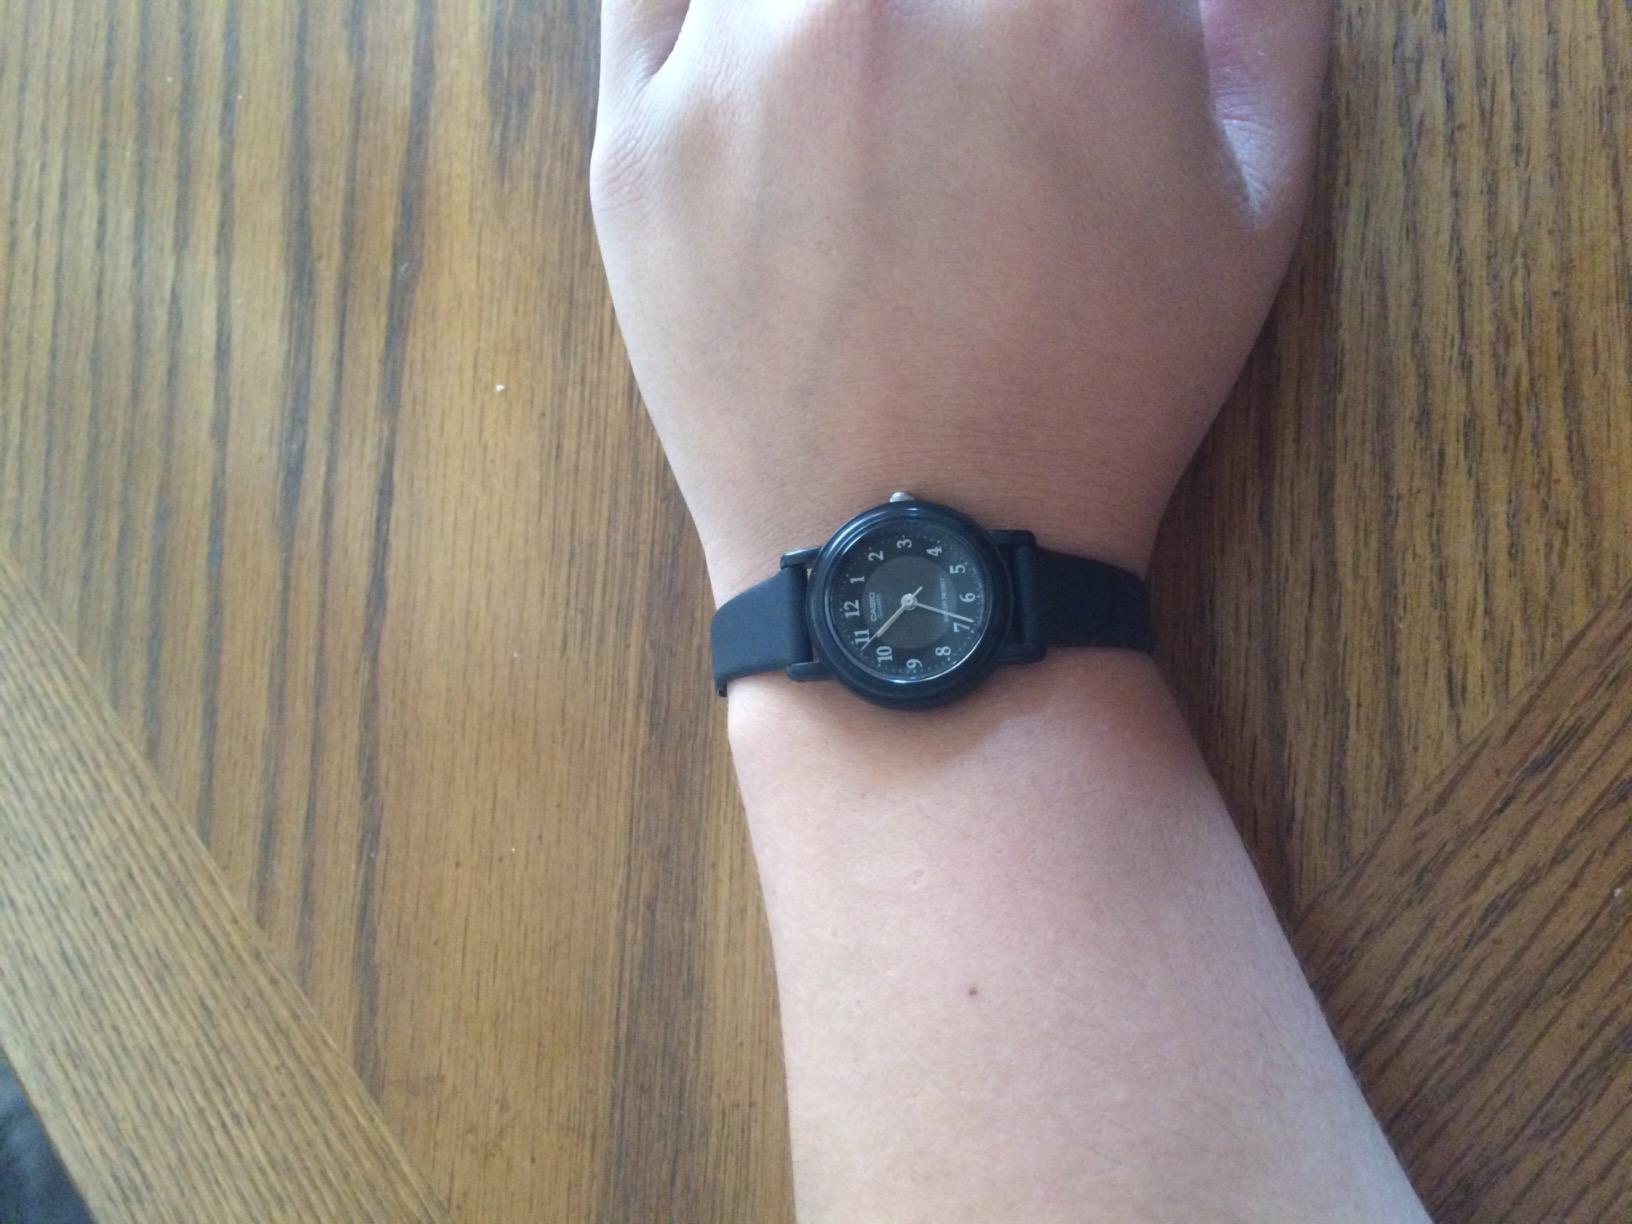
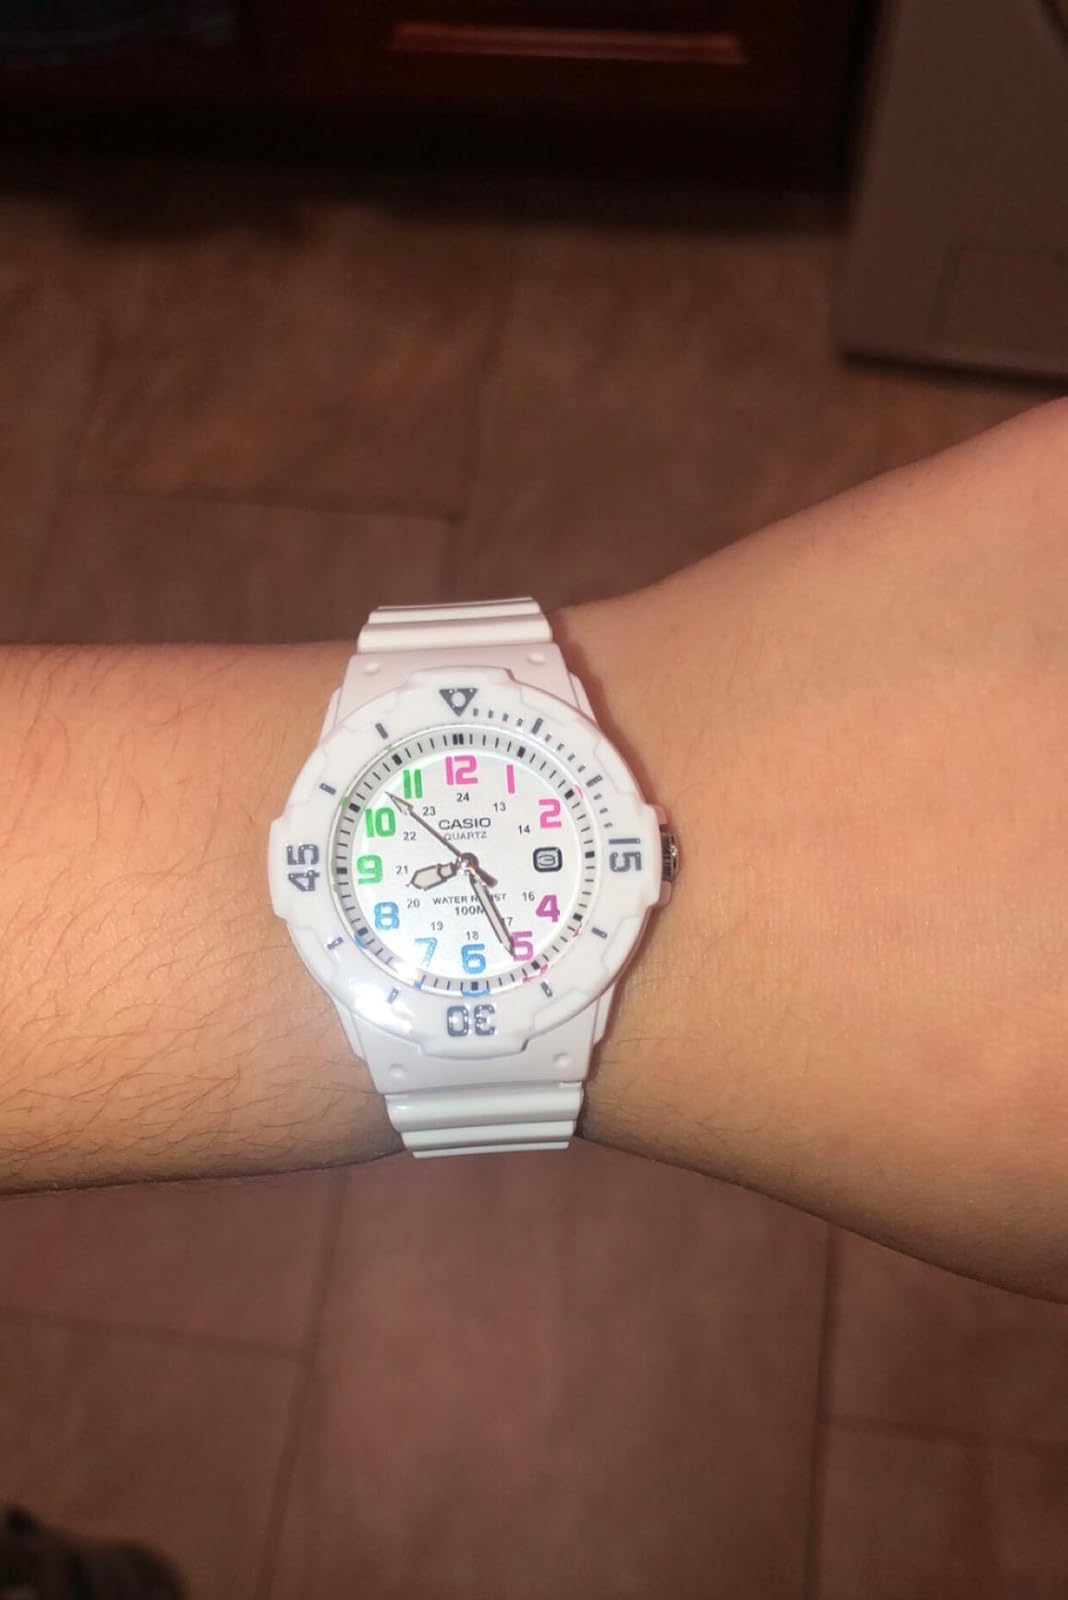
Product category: accessories_watch
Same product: no